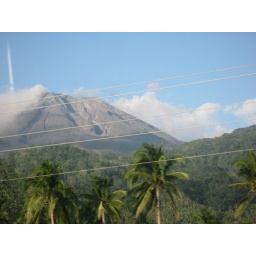
Capturing Mt. Bulusan while aboard on a running bus in Sorsogon.